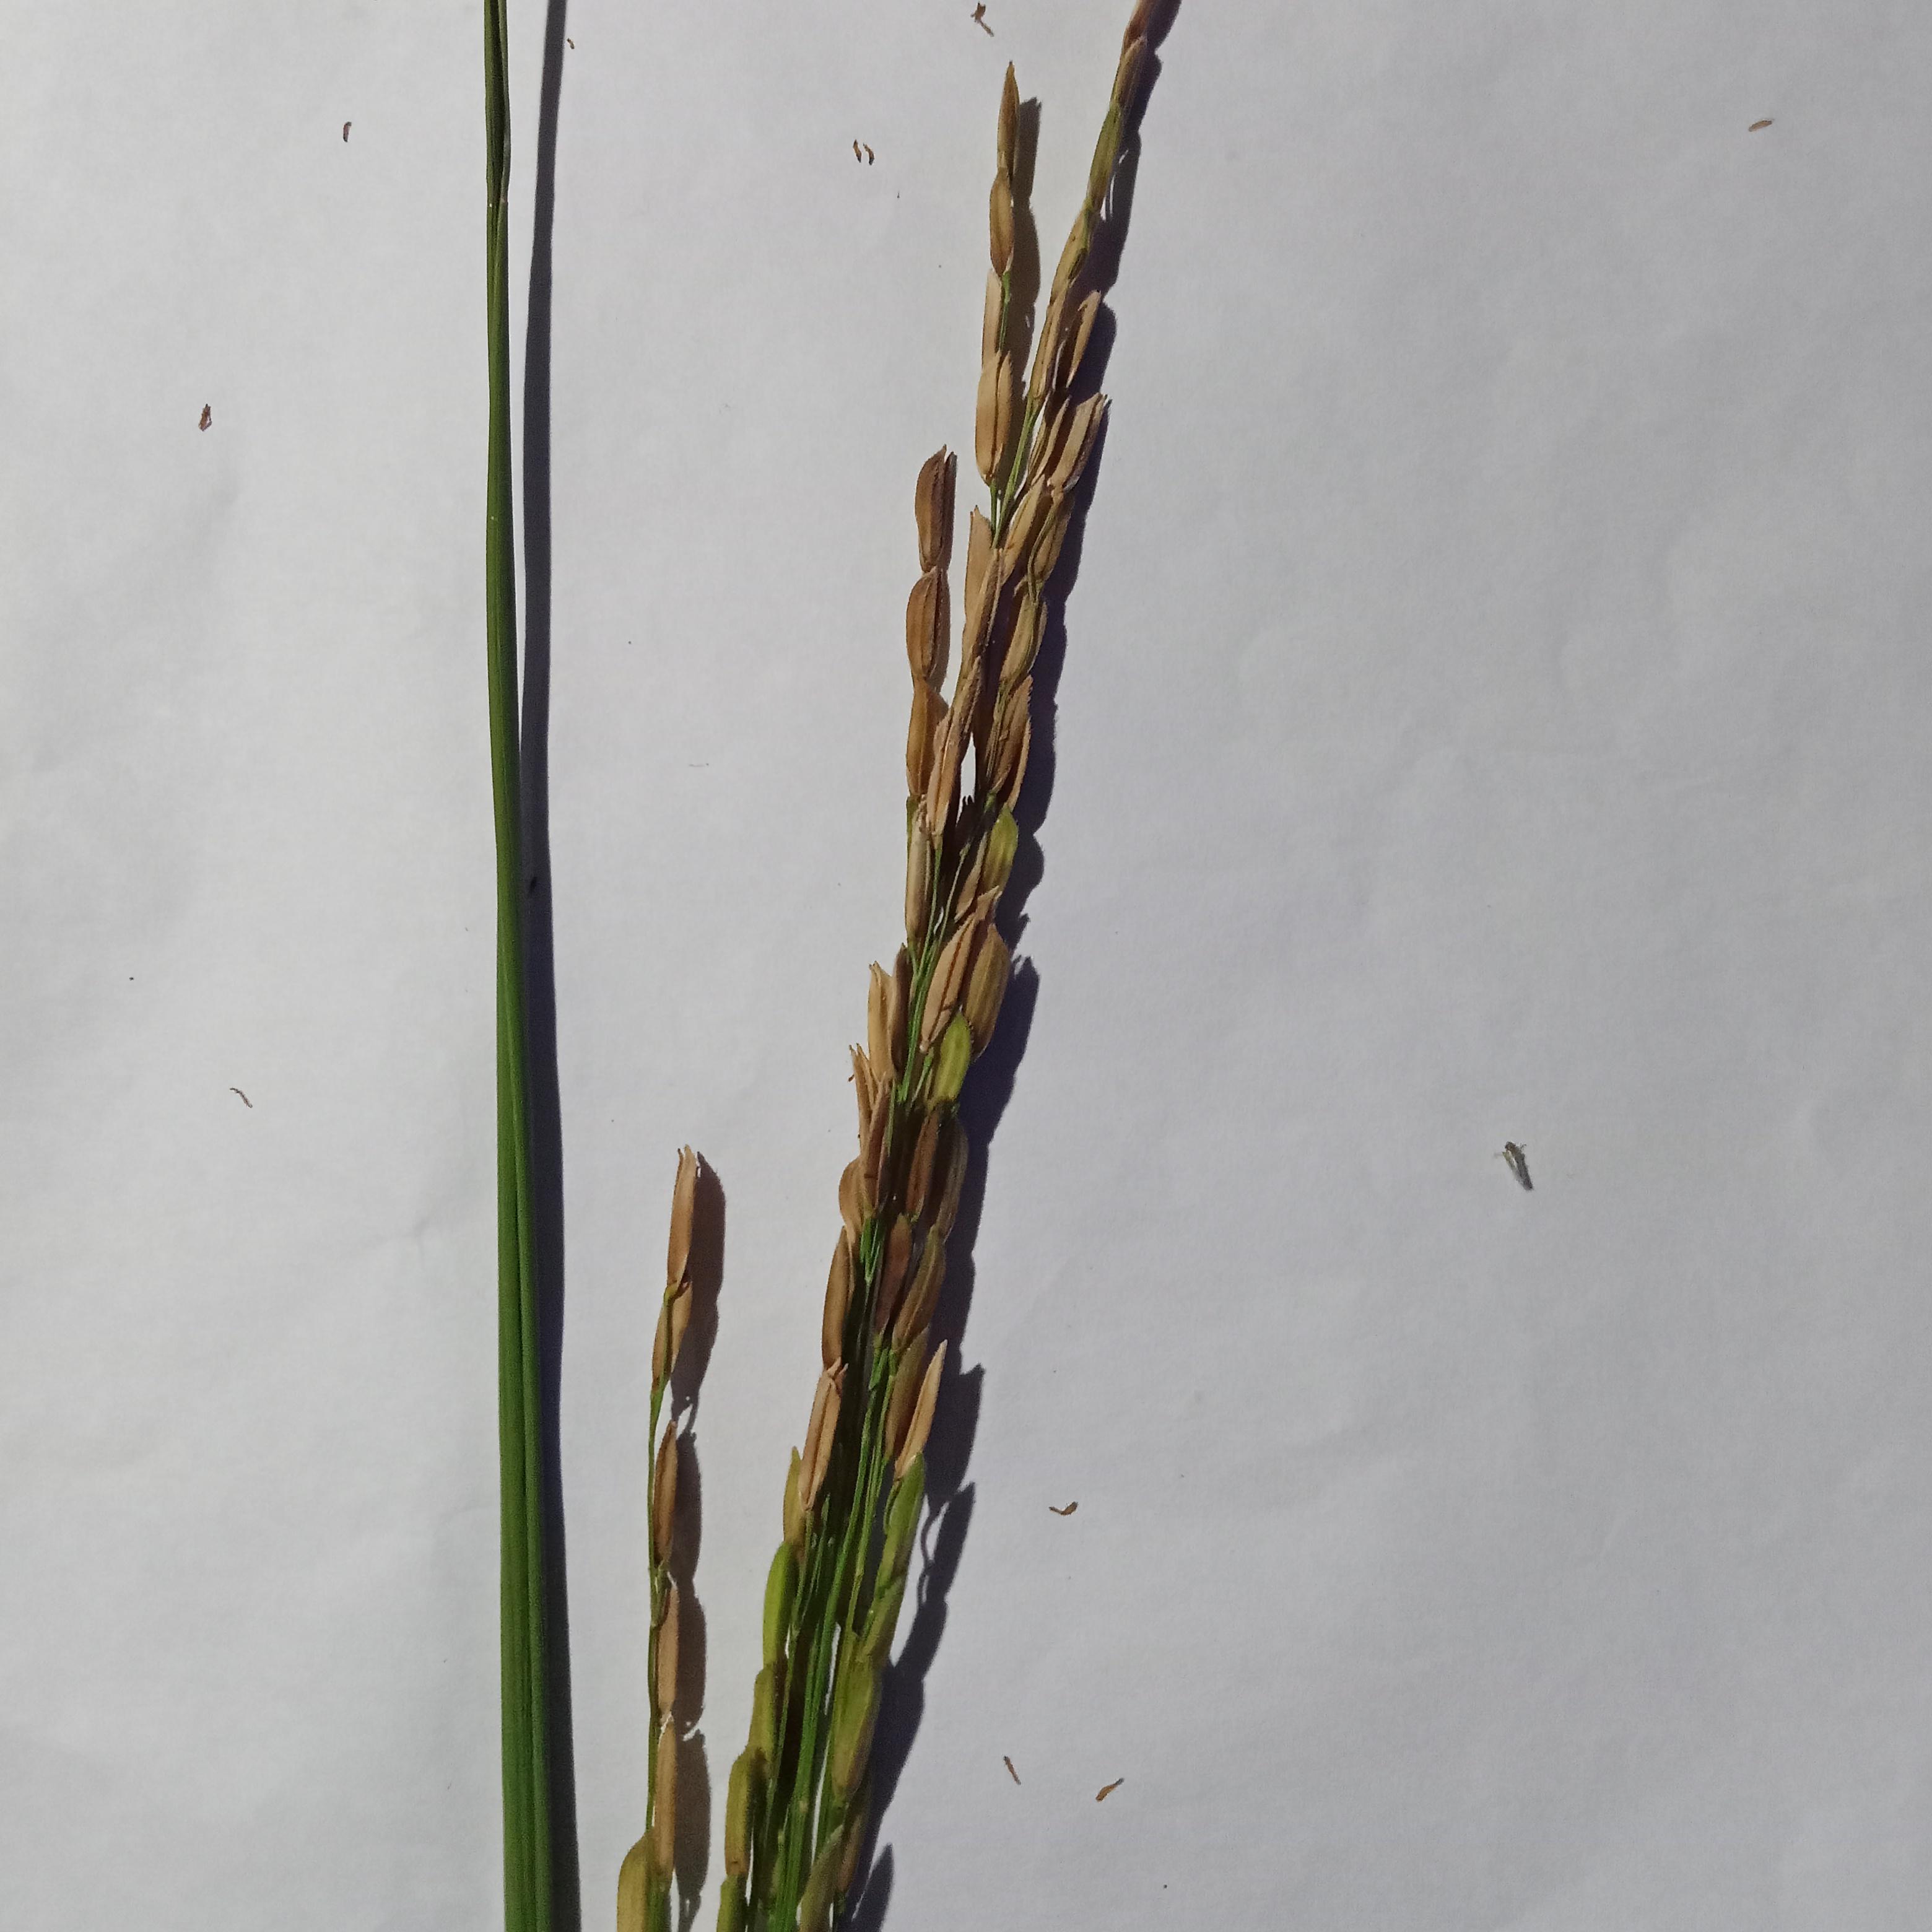
Label: Rice___Neck_Blast